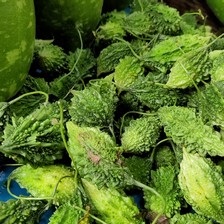
Label: others